Cultural depictions of spiders

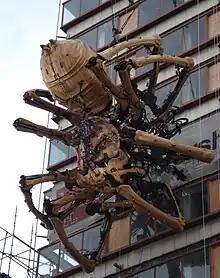
"La Princesse" roaming through Liverpool, England (September 2008)

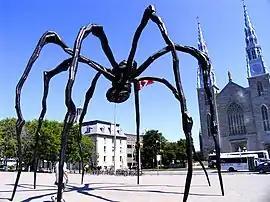
A bronze "Maman" outside the National Gallery of Canada, Ottawa

Information technology terms such as the "web spider" (or "web crawler") and the World Wide Web imply the spiderlike connection of information accessed on the Internet.